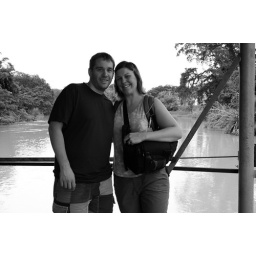
To get to the Xunantunich Maya site, we had to take our car across this river by ferry.